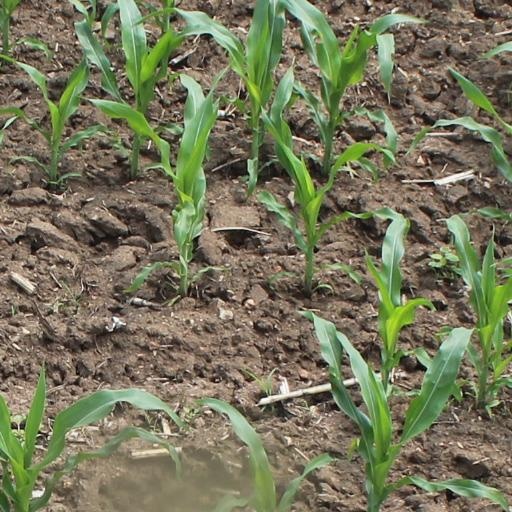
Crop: maize; corn